Yetholm Loch

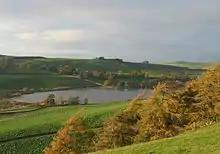
Yetholm Loch. Looking towards Lochside from Yetholm Law

Yetholm Loch is a loch near Kelso, in the Scottish Borders area of Scotland, in the former Roxburghshire.